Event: Nepal Earthquake
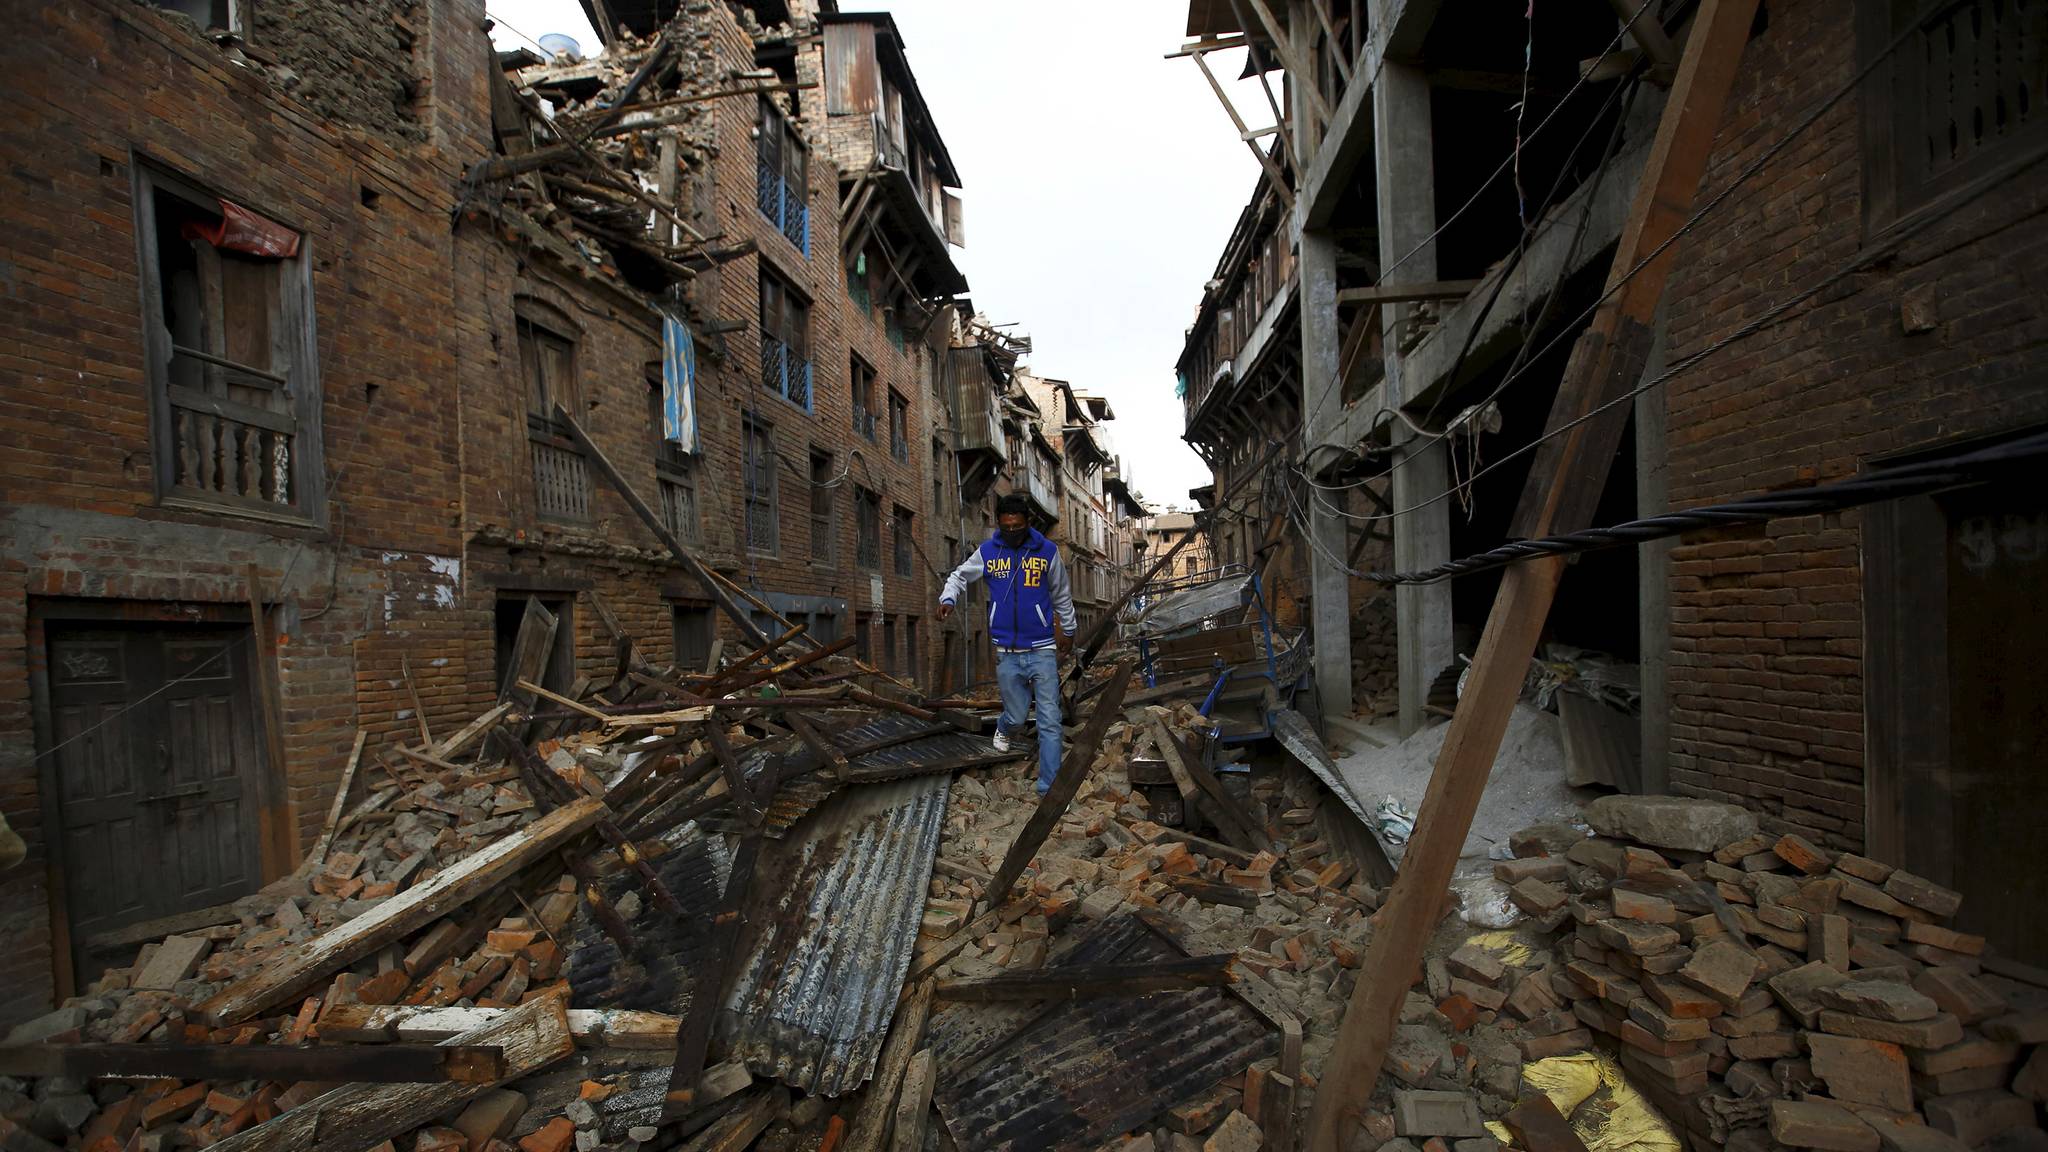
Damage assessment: damage